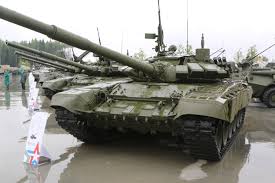
Label: Tank